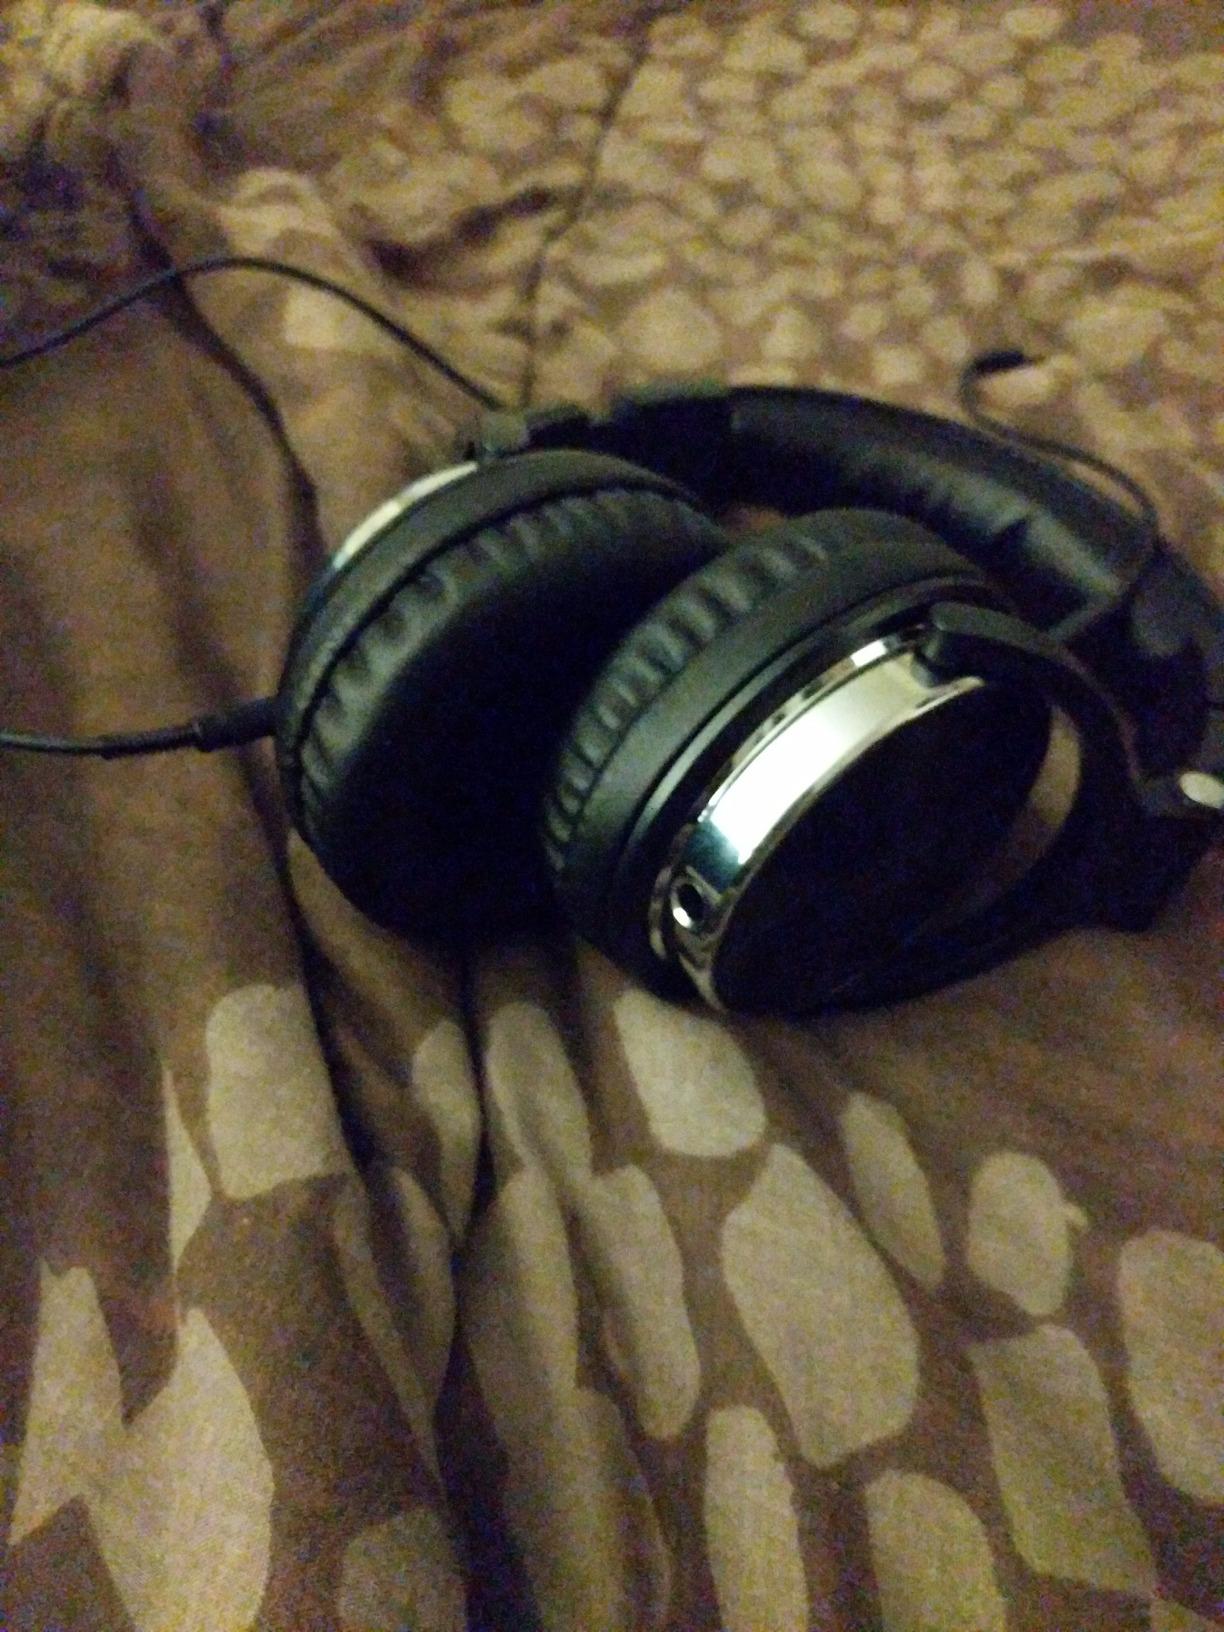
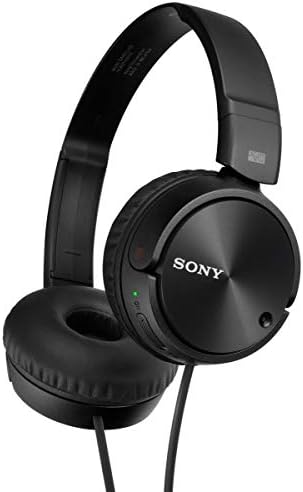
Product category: headphones
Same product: no